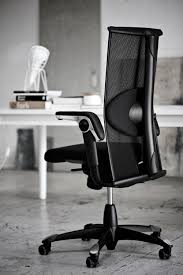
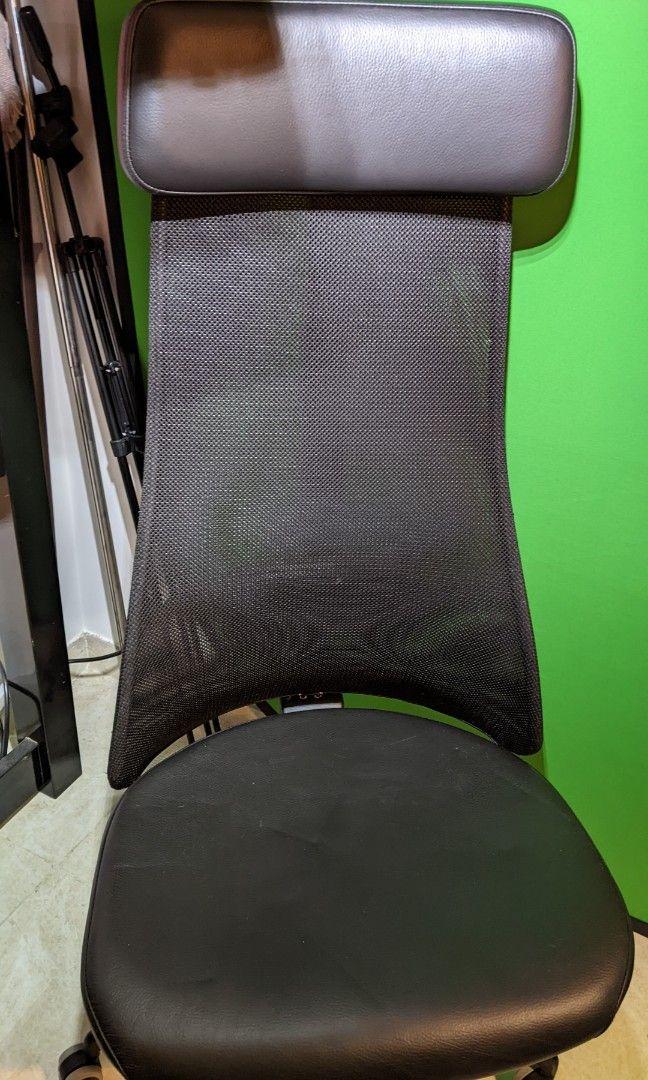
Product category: items_chair
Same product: no